List of Agents of S.H.I.E.L.D. characters

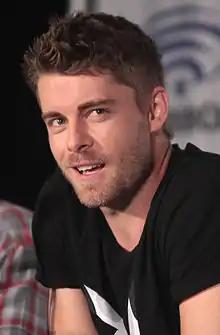
Luke Mitchell

Mitchell was introduced as Lincoln Campbell, a recurring character, in the second season. He was promoted to series regular for the third season. Regarding the character's introduction, Bell stated that "Meeting Luke's character in the Inhuman world is just setting up a new dynamic. We're taking Skye into a group with a whole bunch of different people. So far, we've seen that there's a guy with no eyes, and there's a woman who now is covered in thorns. And as in the X-Men world, there are a handful of people who look more like them, but a lot of them turn out to be just attractive people with powers. And we thought, "Hey, let's have some of those as well!" We were looking for a new character to come on, and Luke just really impressed us. He was a good actor, had a nice quality, and we felt he might be a good person to sort of usher Skye into this other world."